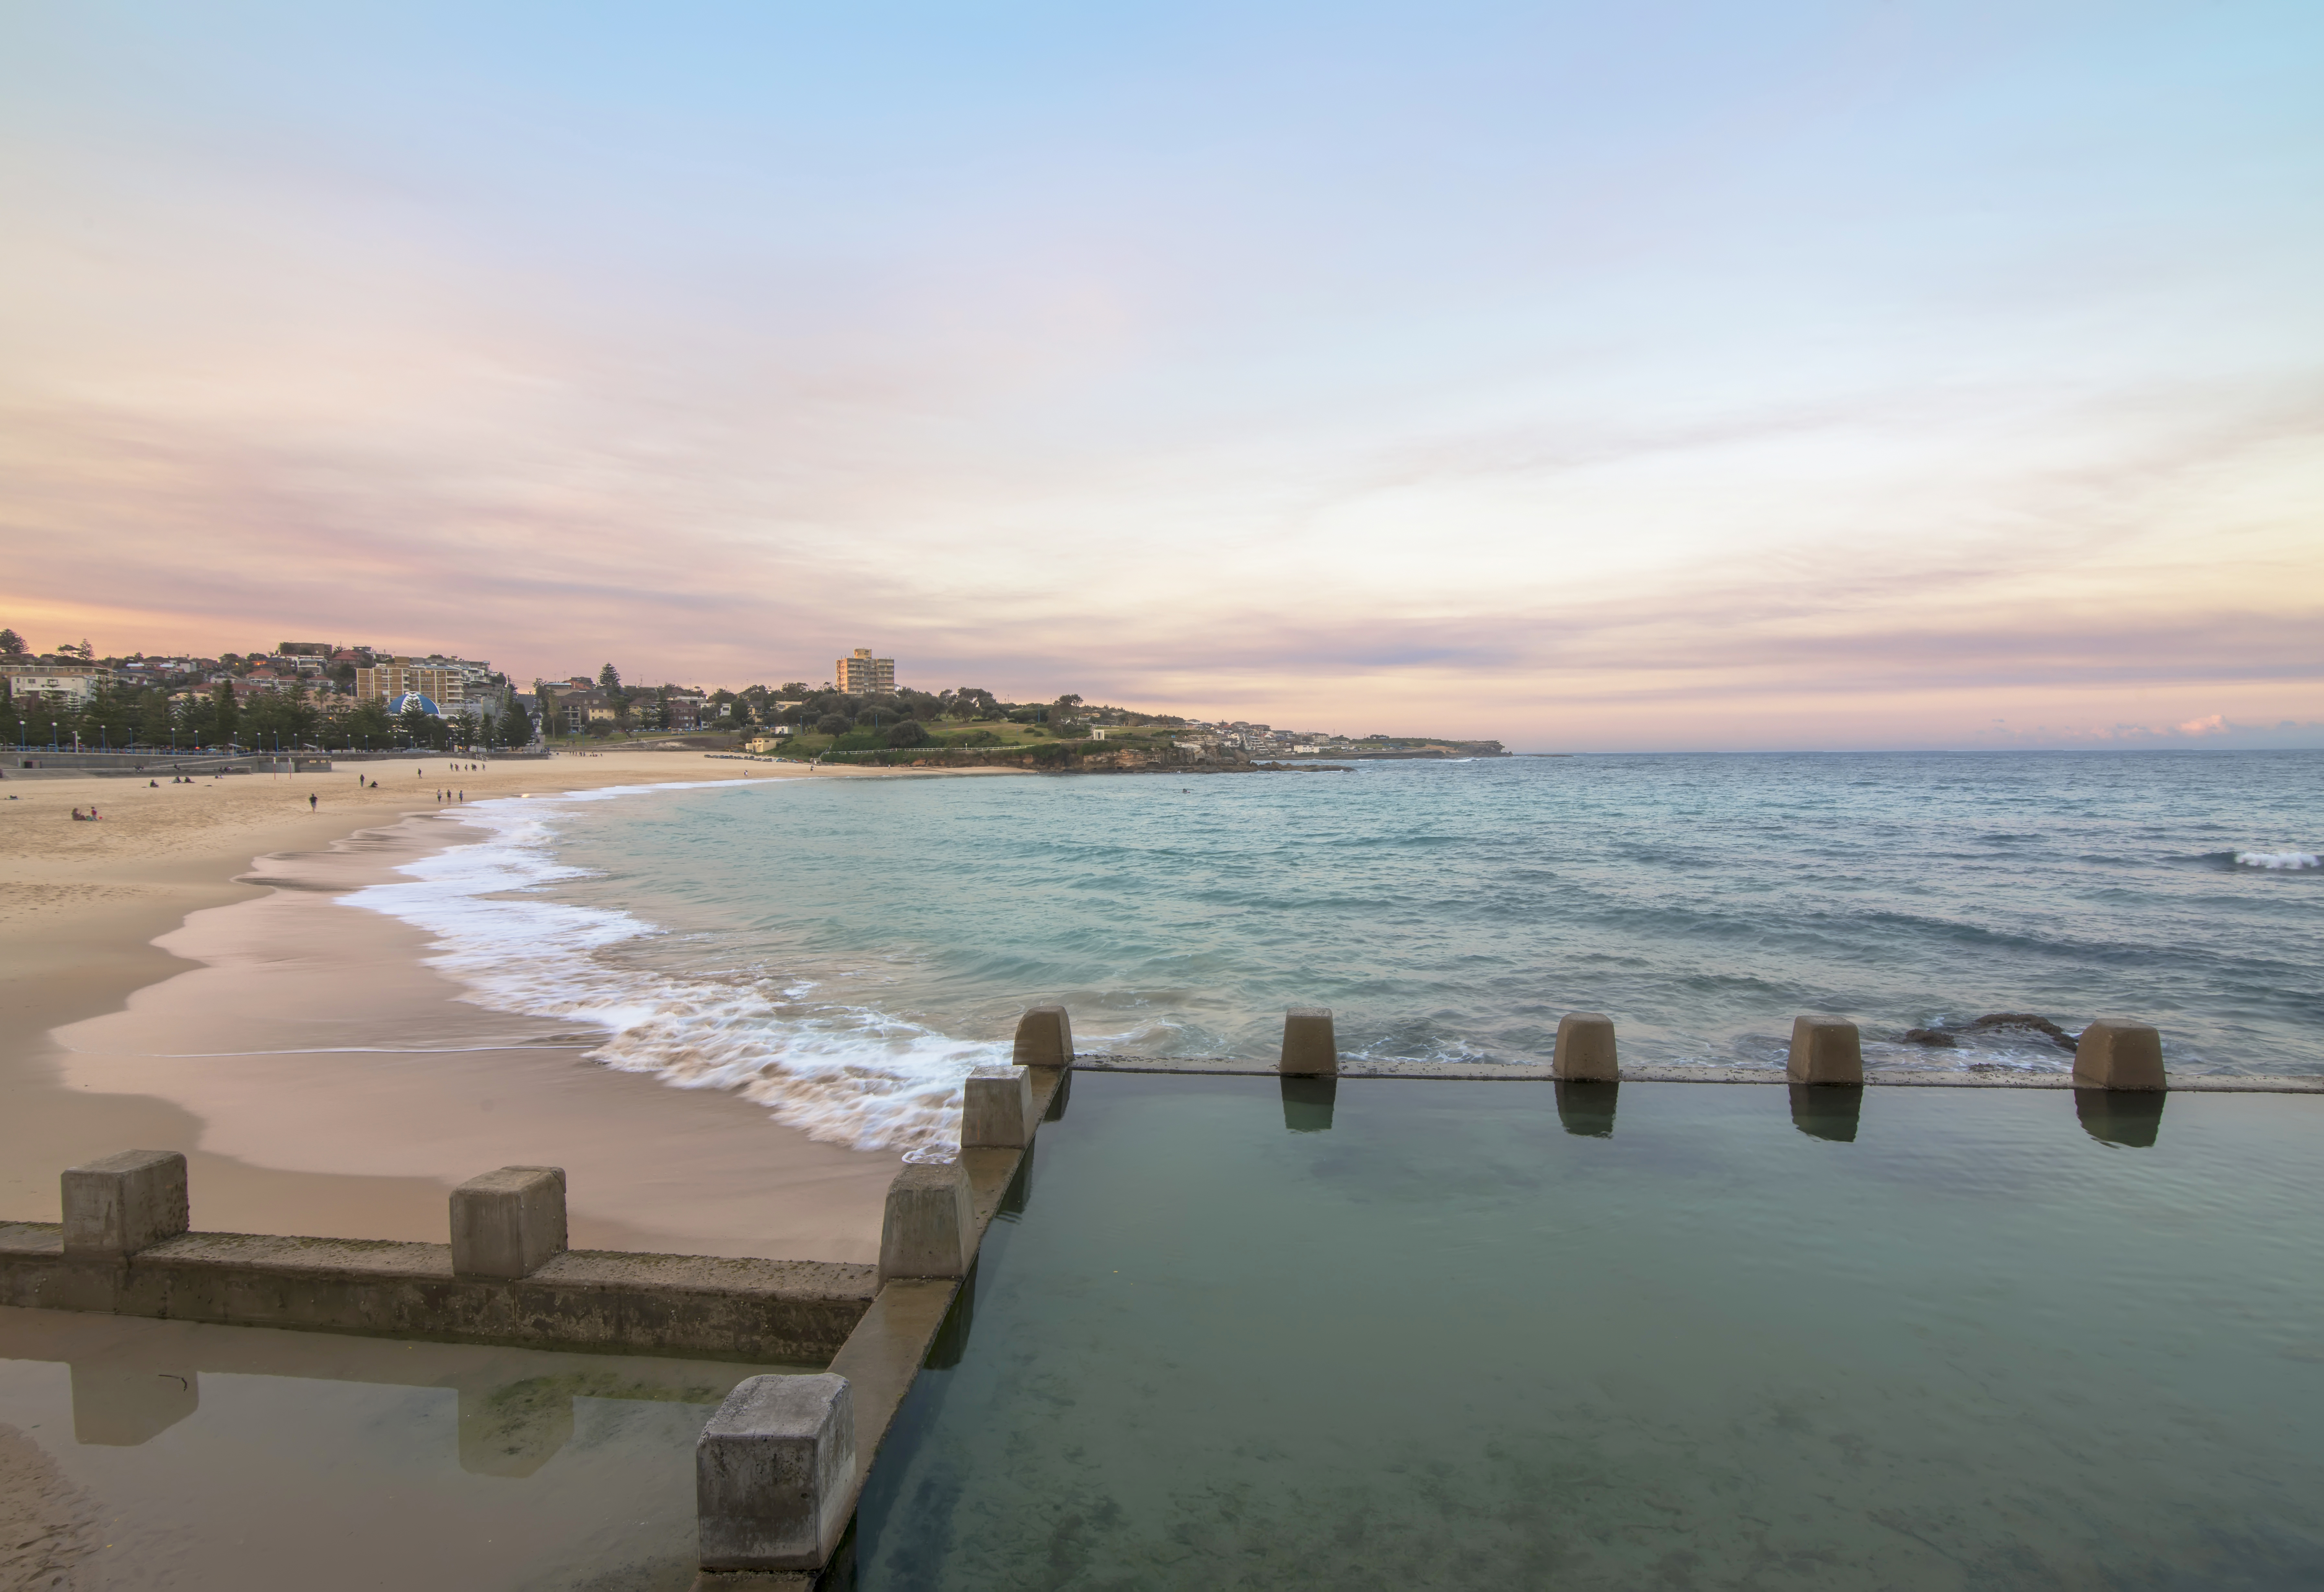
beach, sea, coast, water, rock, ocean, horizon, sunset, morning, shore, wave, dawn, vacation, pool, dusk, sydney, lagoon, bay, nikon, swimming, body of water, australia, nsw, wide, angle, tokina, sundown, afternoon, d800, 1628mm, cape, coogee